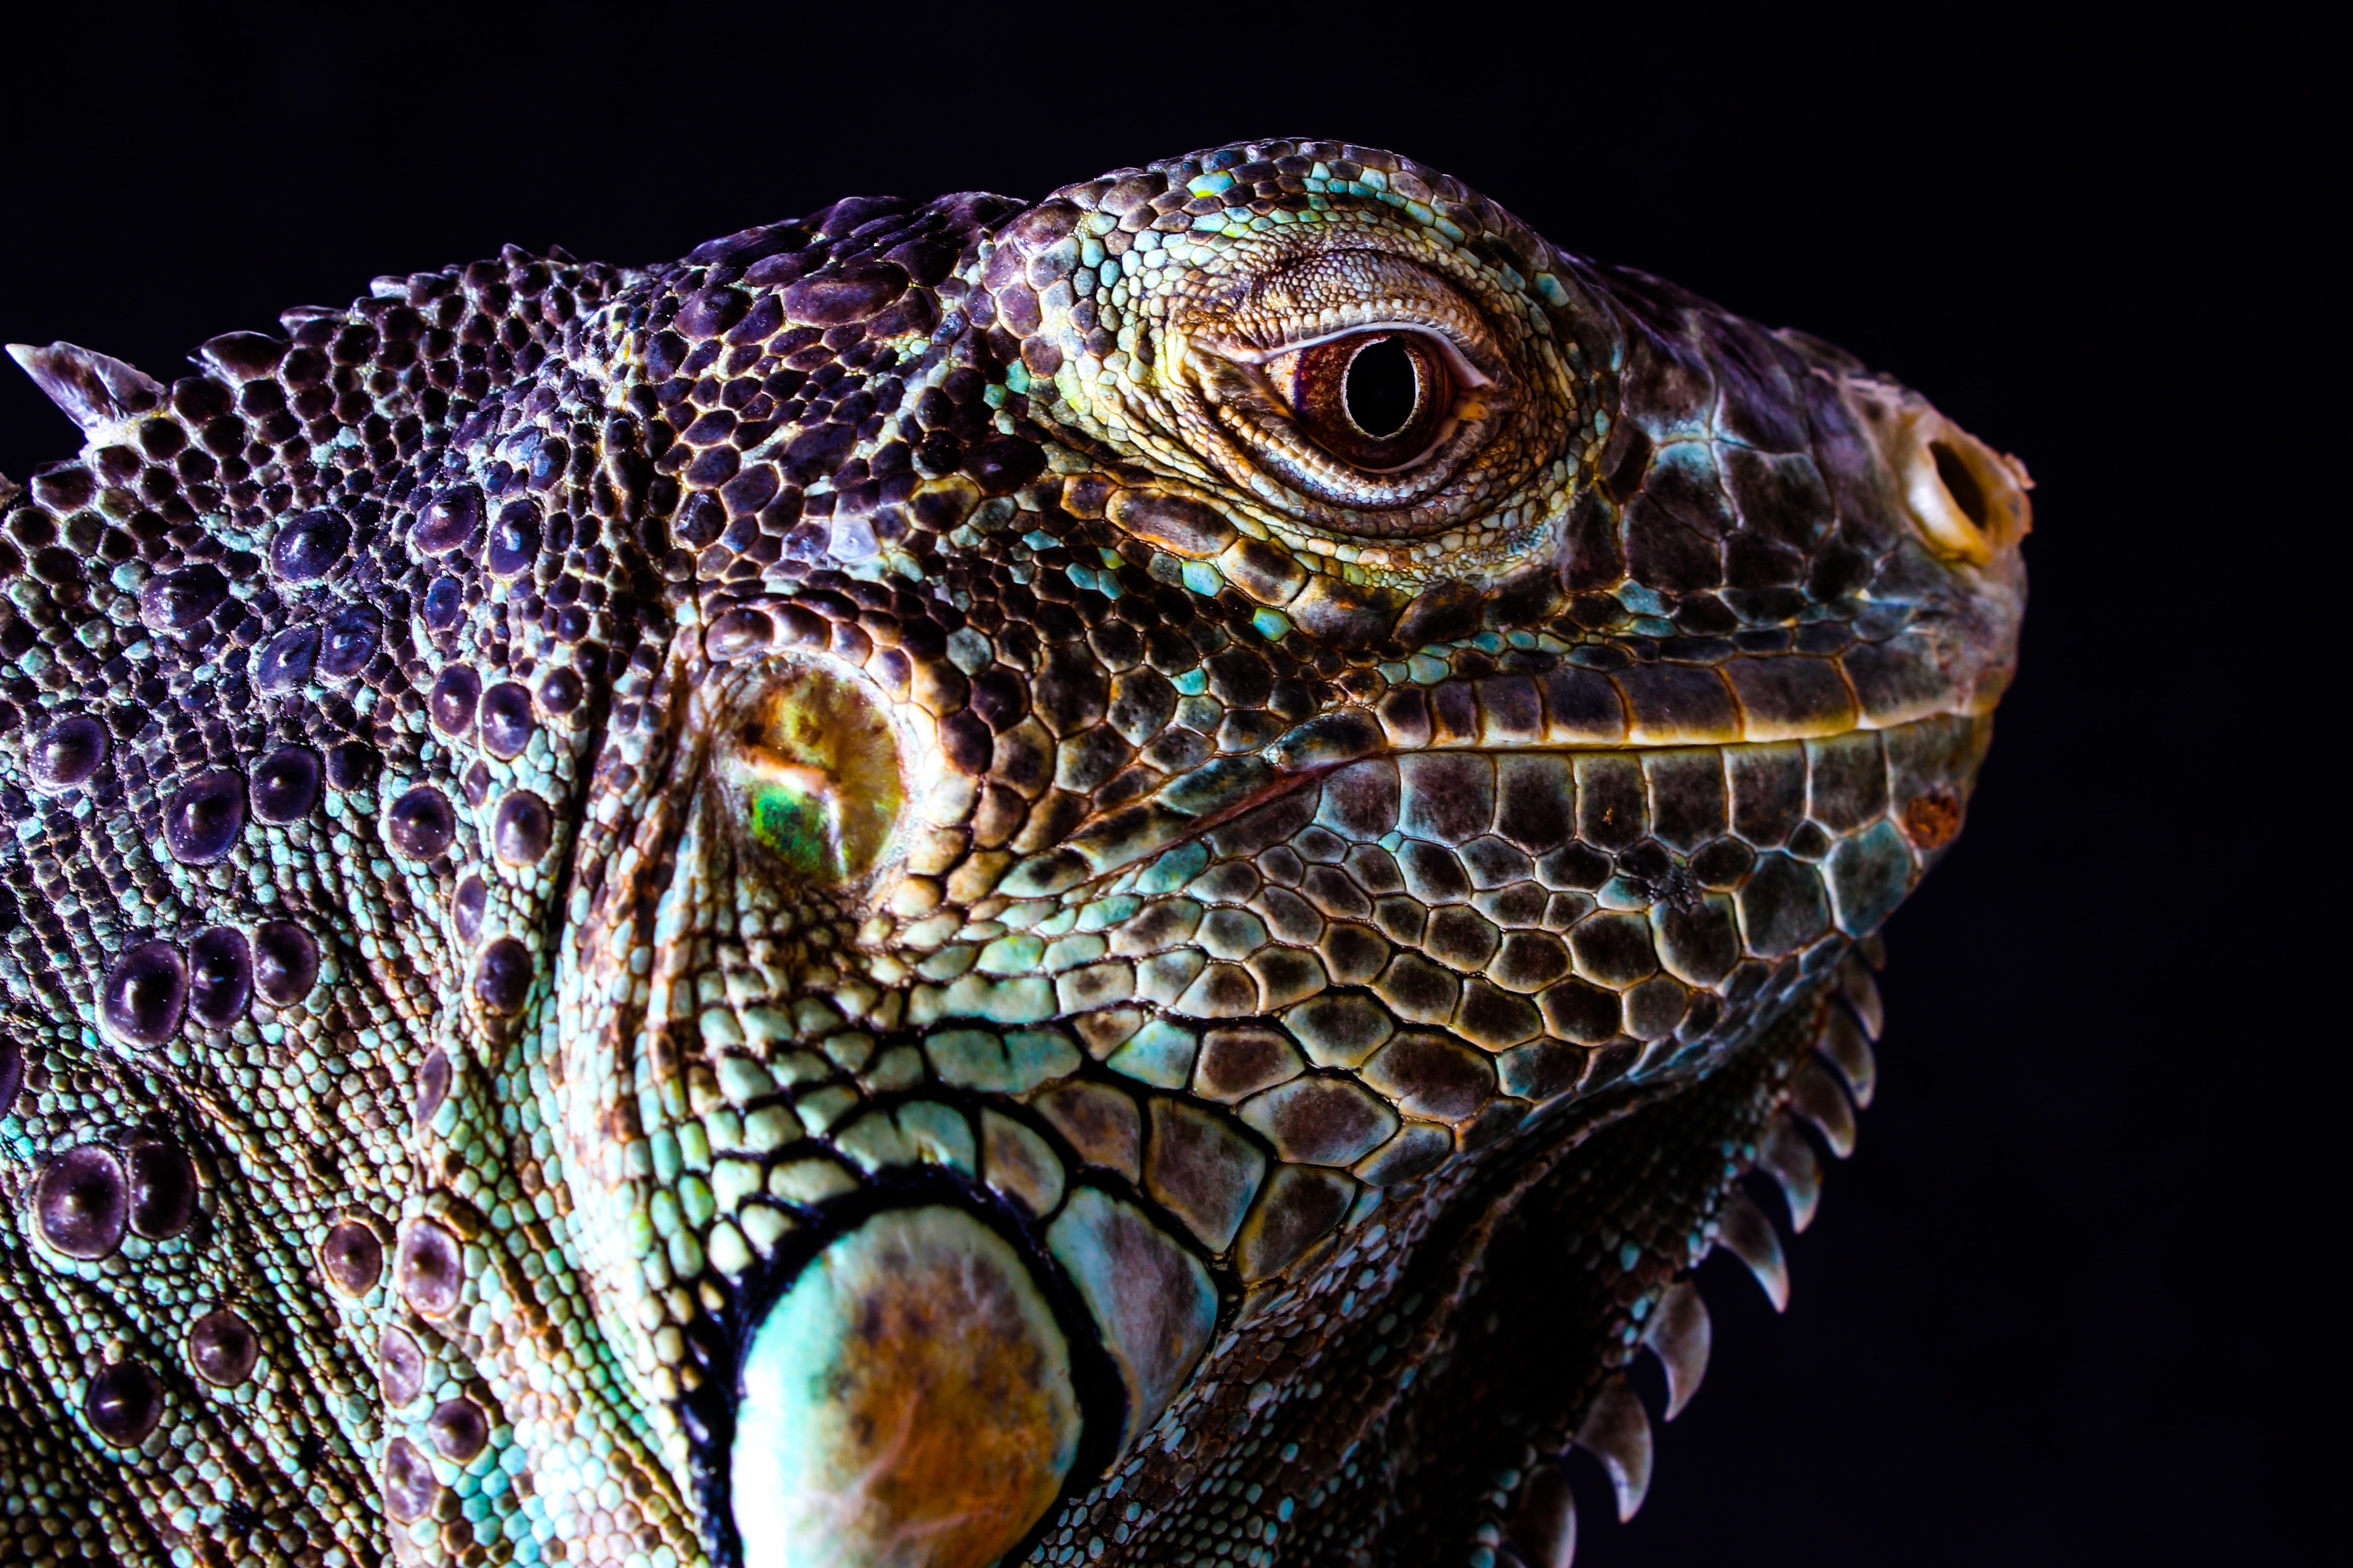
animal, pet, color, biology, reptile, iguana, fauna, lizard, close up, chameleon, eyes, vertebrate, exotic, iguania, serpent, macro photography, organism, agamidae, marine biology, scaled reptile